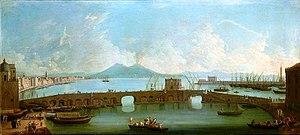
Gabriele Ricciardelli est un peintre italien de la période baroque de l'école napolitaine qui fut actif à Naples et Dublin, de 1741 à 1782.